Mineralogical Museum of Lavrion

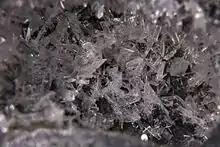
Laurionite

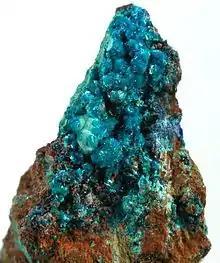
Serpierite

In the last years, under our encouragement and counsel, the Municipality of Lavrion acquired two very important collections, which have come to enrich the contents of the Museum of E.ME.L. Also, Mr. Ath. Martinos has largely contributed to this end, being acclaimed by the Board of our Society, in recognition of his commitment, great donor and honorary Member of the Society. Finally, through monetary contributions and personal purchases of mineralogical collections, citizens and friends have incessantly helped to complete the contents of the museum. At this end, the acquisition and transfer to new premises, which will allow the presentation of the collection of the museum under appropriate museological conditions, constitutes a common target, both for E.ME.L. and the Municipality of Lavrion.